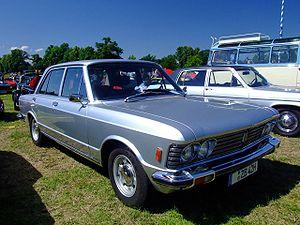
La Fiat 130 est une automobile produite en versions berline et coupé par le constructeur italien Fiat entre 1969 et 1977. Le modèle 130 représente alors le sommet de la gamme Fiat.